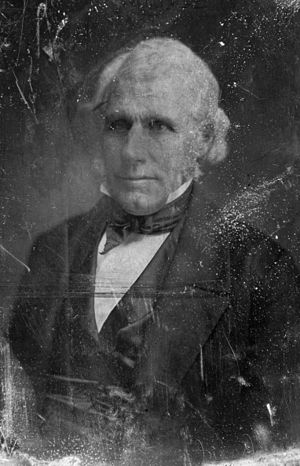
Senatorer fra Massachusetts / Klasse 2
Senatorer fra Massachusetts er de senatorer, som vælges til at repræsentere Massachusetts i USA's senat. De vælges ved almindelige valg for en periode på seks år, som begynder den 3. januar. Valget finder sted den første tirsdag efter 1. november. Før 1914 blev senatorerne valgt af Massachusetts' lovgivende forsamling, og indtil 1935 begyndte deres funktionsperiode den 4. marts. De nuværende senatorer er demokraterne Elizabeth Warren og Ed Markey.